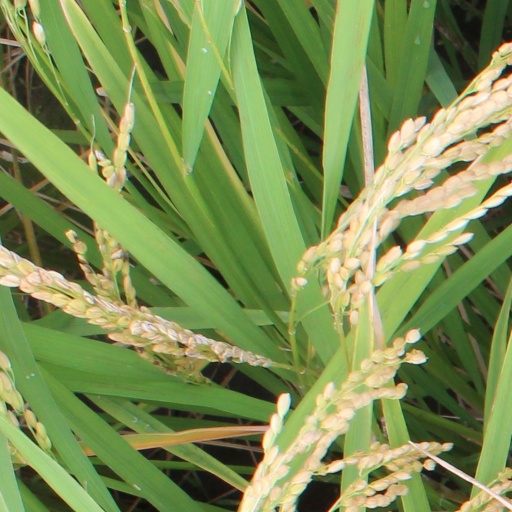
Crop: rice